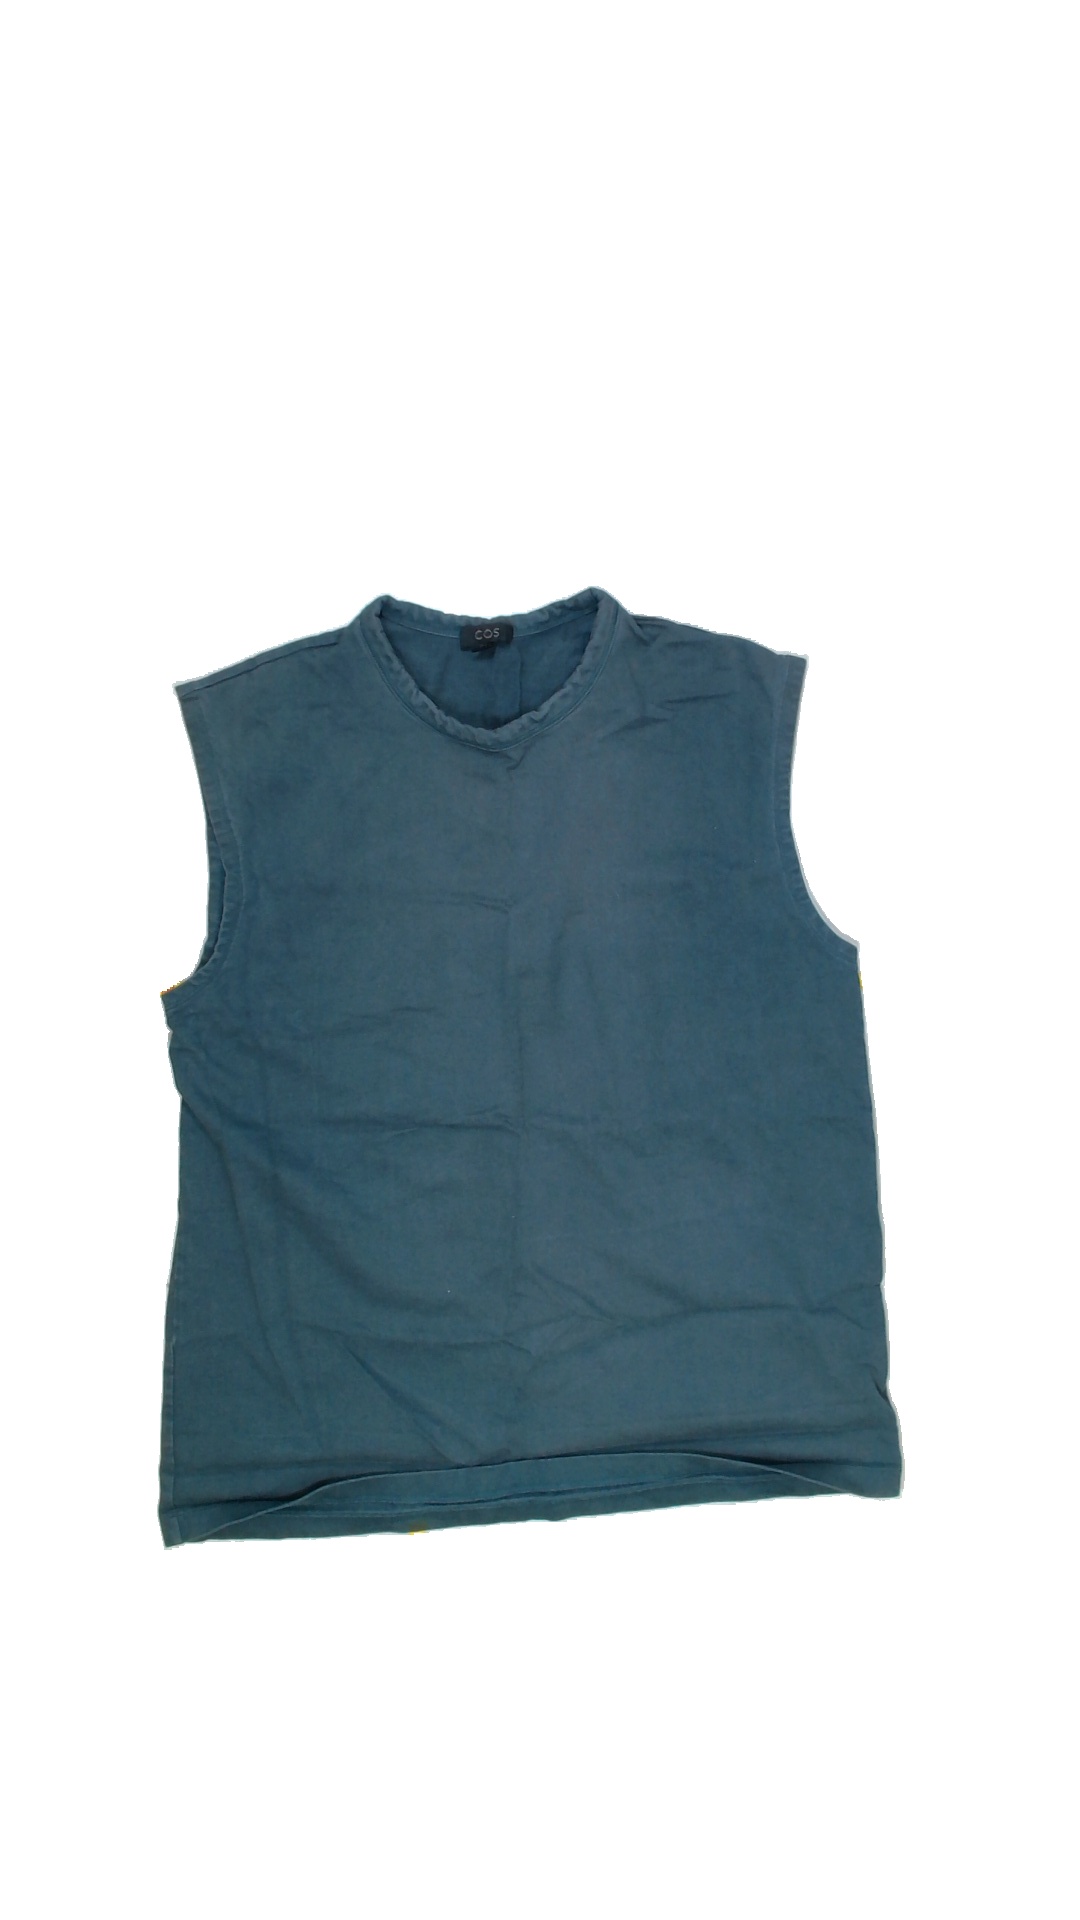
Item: Tank Top (Ladies)
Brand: Cos
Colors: Blue
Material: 100%cotton
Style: No trend
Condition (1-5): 5
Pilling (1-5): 5
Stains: No
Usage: Reuse
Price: <50